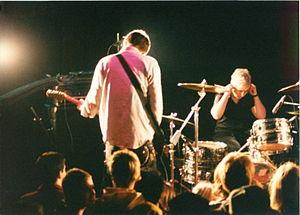
Unwound
Unwound est un groupe de rock américain, originaire d'Olympia, dans l'État de Washington. Il est formé en 1991 et dissous en 2002.